Lübeck Airport

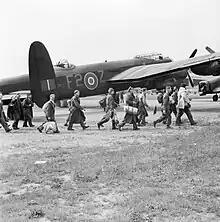
An Avro Lancaster during "Operation Exodus" with British ex-POWs at Lübeck Airport in 1945

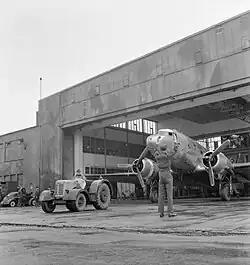
A Douglas DC-3 operating out of Lübeck Airport during the Berlin Airlift

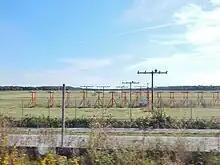
Runway view

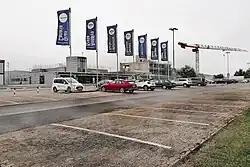
Terminal exterior

The construction of the airport began in 1916 and was completed in 1917 when it started its operations as a military airfield. At the end of World War I the airfield was shut down. In 1933 it was re-opened and extended by the Luftwaffe. During the Berlin Blockade after World War II, the Royal Air Force flew coal to Berlin and refugees to West Germany using Douglas Dakota aircraft.